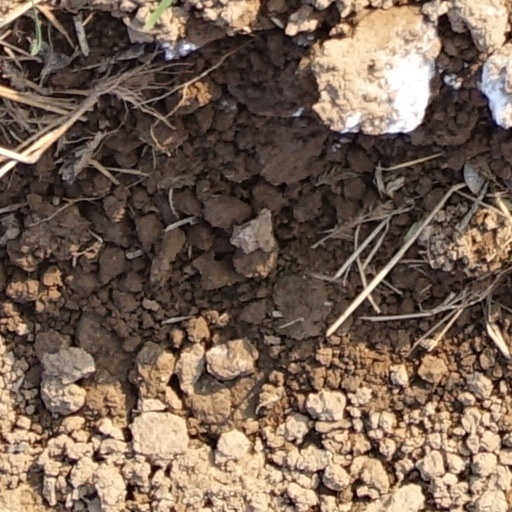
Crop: wheat